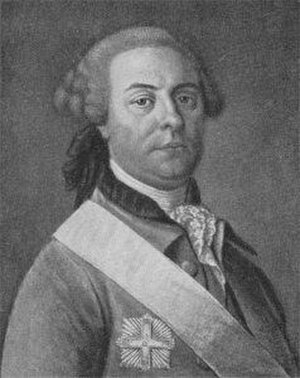
Gustav Frederik Holck-Winterfeldt
Gustav Frederik greve og lensbaron Holck-Winterfeldt, født Holck var en dansk adelsmand, godsejer og stiftamtmand, bror til Conrad Holck, Hilleborg Margrethe Holck, Margrethe Holck og Flemming Holck-Winterfeldt.